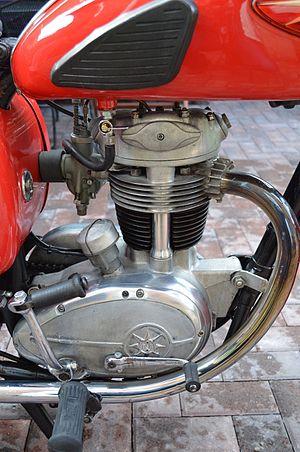
La BSA C15 était un moto monocylindre de 250 cm³ à soupapes en tête fabriquée par la société britannique BSA de Septembre 1958 à 1967. Elle fut la première BSA à quatre temps à boite de vitesses intégrée.